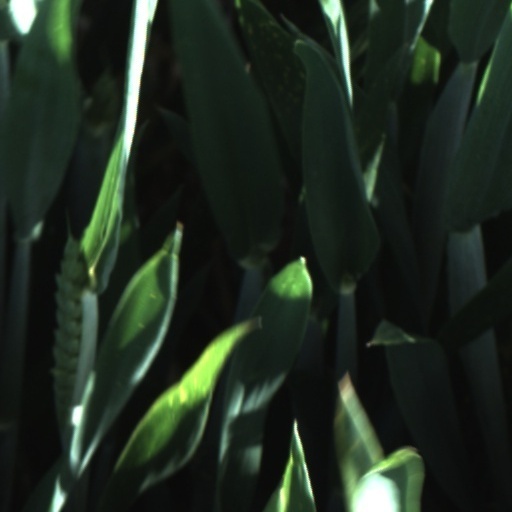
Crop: wheat